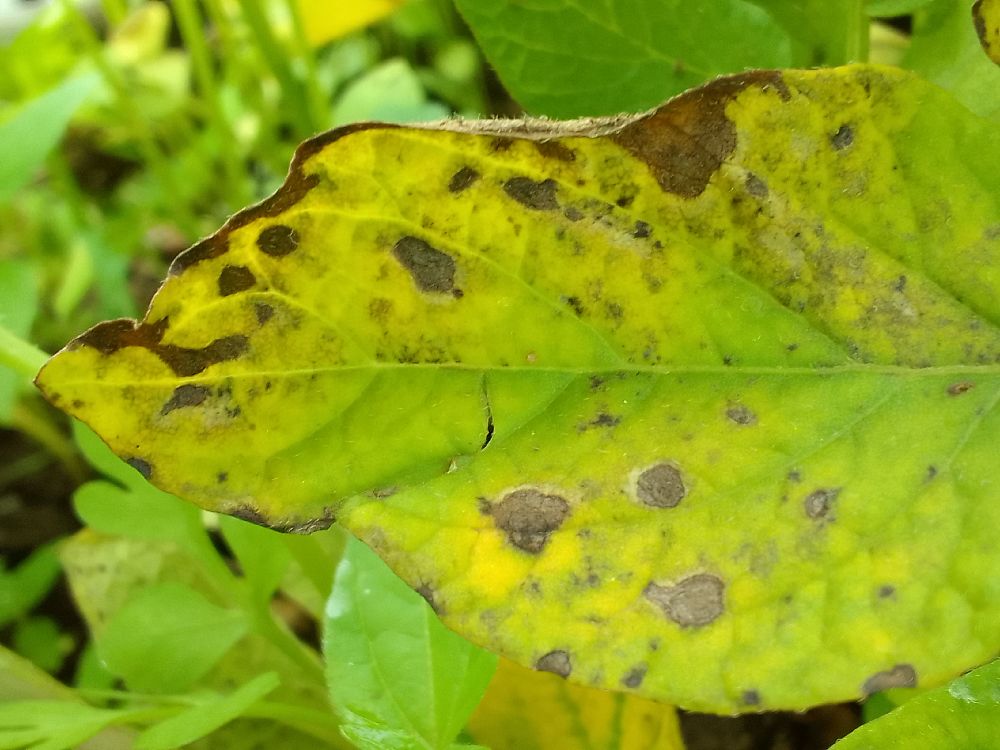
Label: Early blight